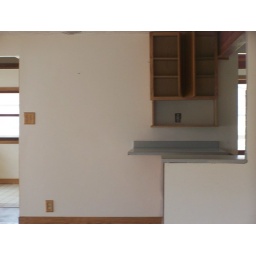
in side from back of house kitchen